Stefanie Heinzmann

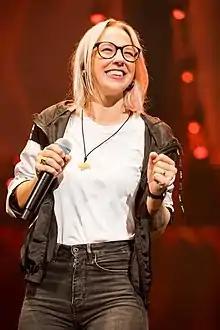
Heinzmann in 2018

Stefanie Fabienne Heinzmann (born 10 March 1989) is a Swiss pop singer and television personality. She gained public interest in early 2008 when she won "SSDSDSSWEMUGABRTLAD", a talent contest hosted in Stefan Raab's late-night-show "TV total" on the German ProSieben network. Following her win, Heinzmann released her debut single "My Man Is a Mean Man," which debuted straight atop the Swiss Singles Chart and became a top ten hit in Austria and Germany. Her pop soul-influenced album "Masterplan" was released in March 2008 and made it to the top ten in Austria and Germany, also reaching number one in Switzerland, where it was certified platinum by the IFPI for more than 30,000 copies sold.